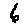
Label: 6